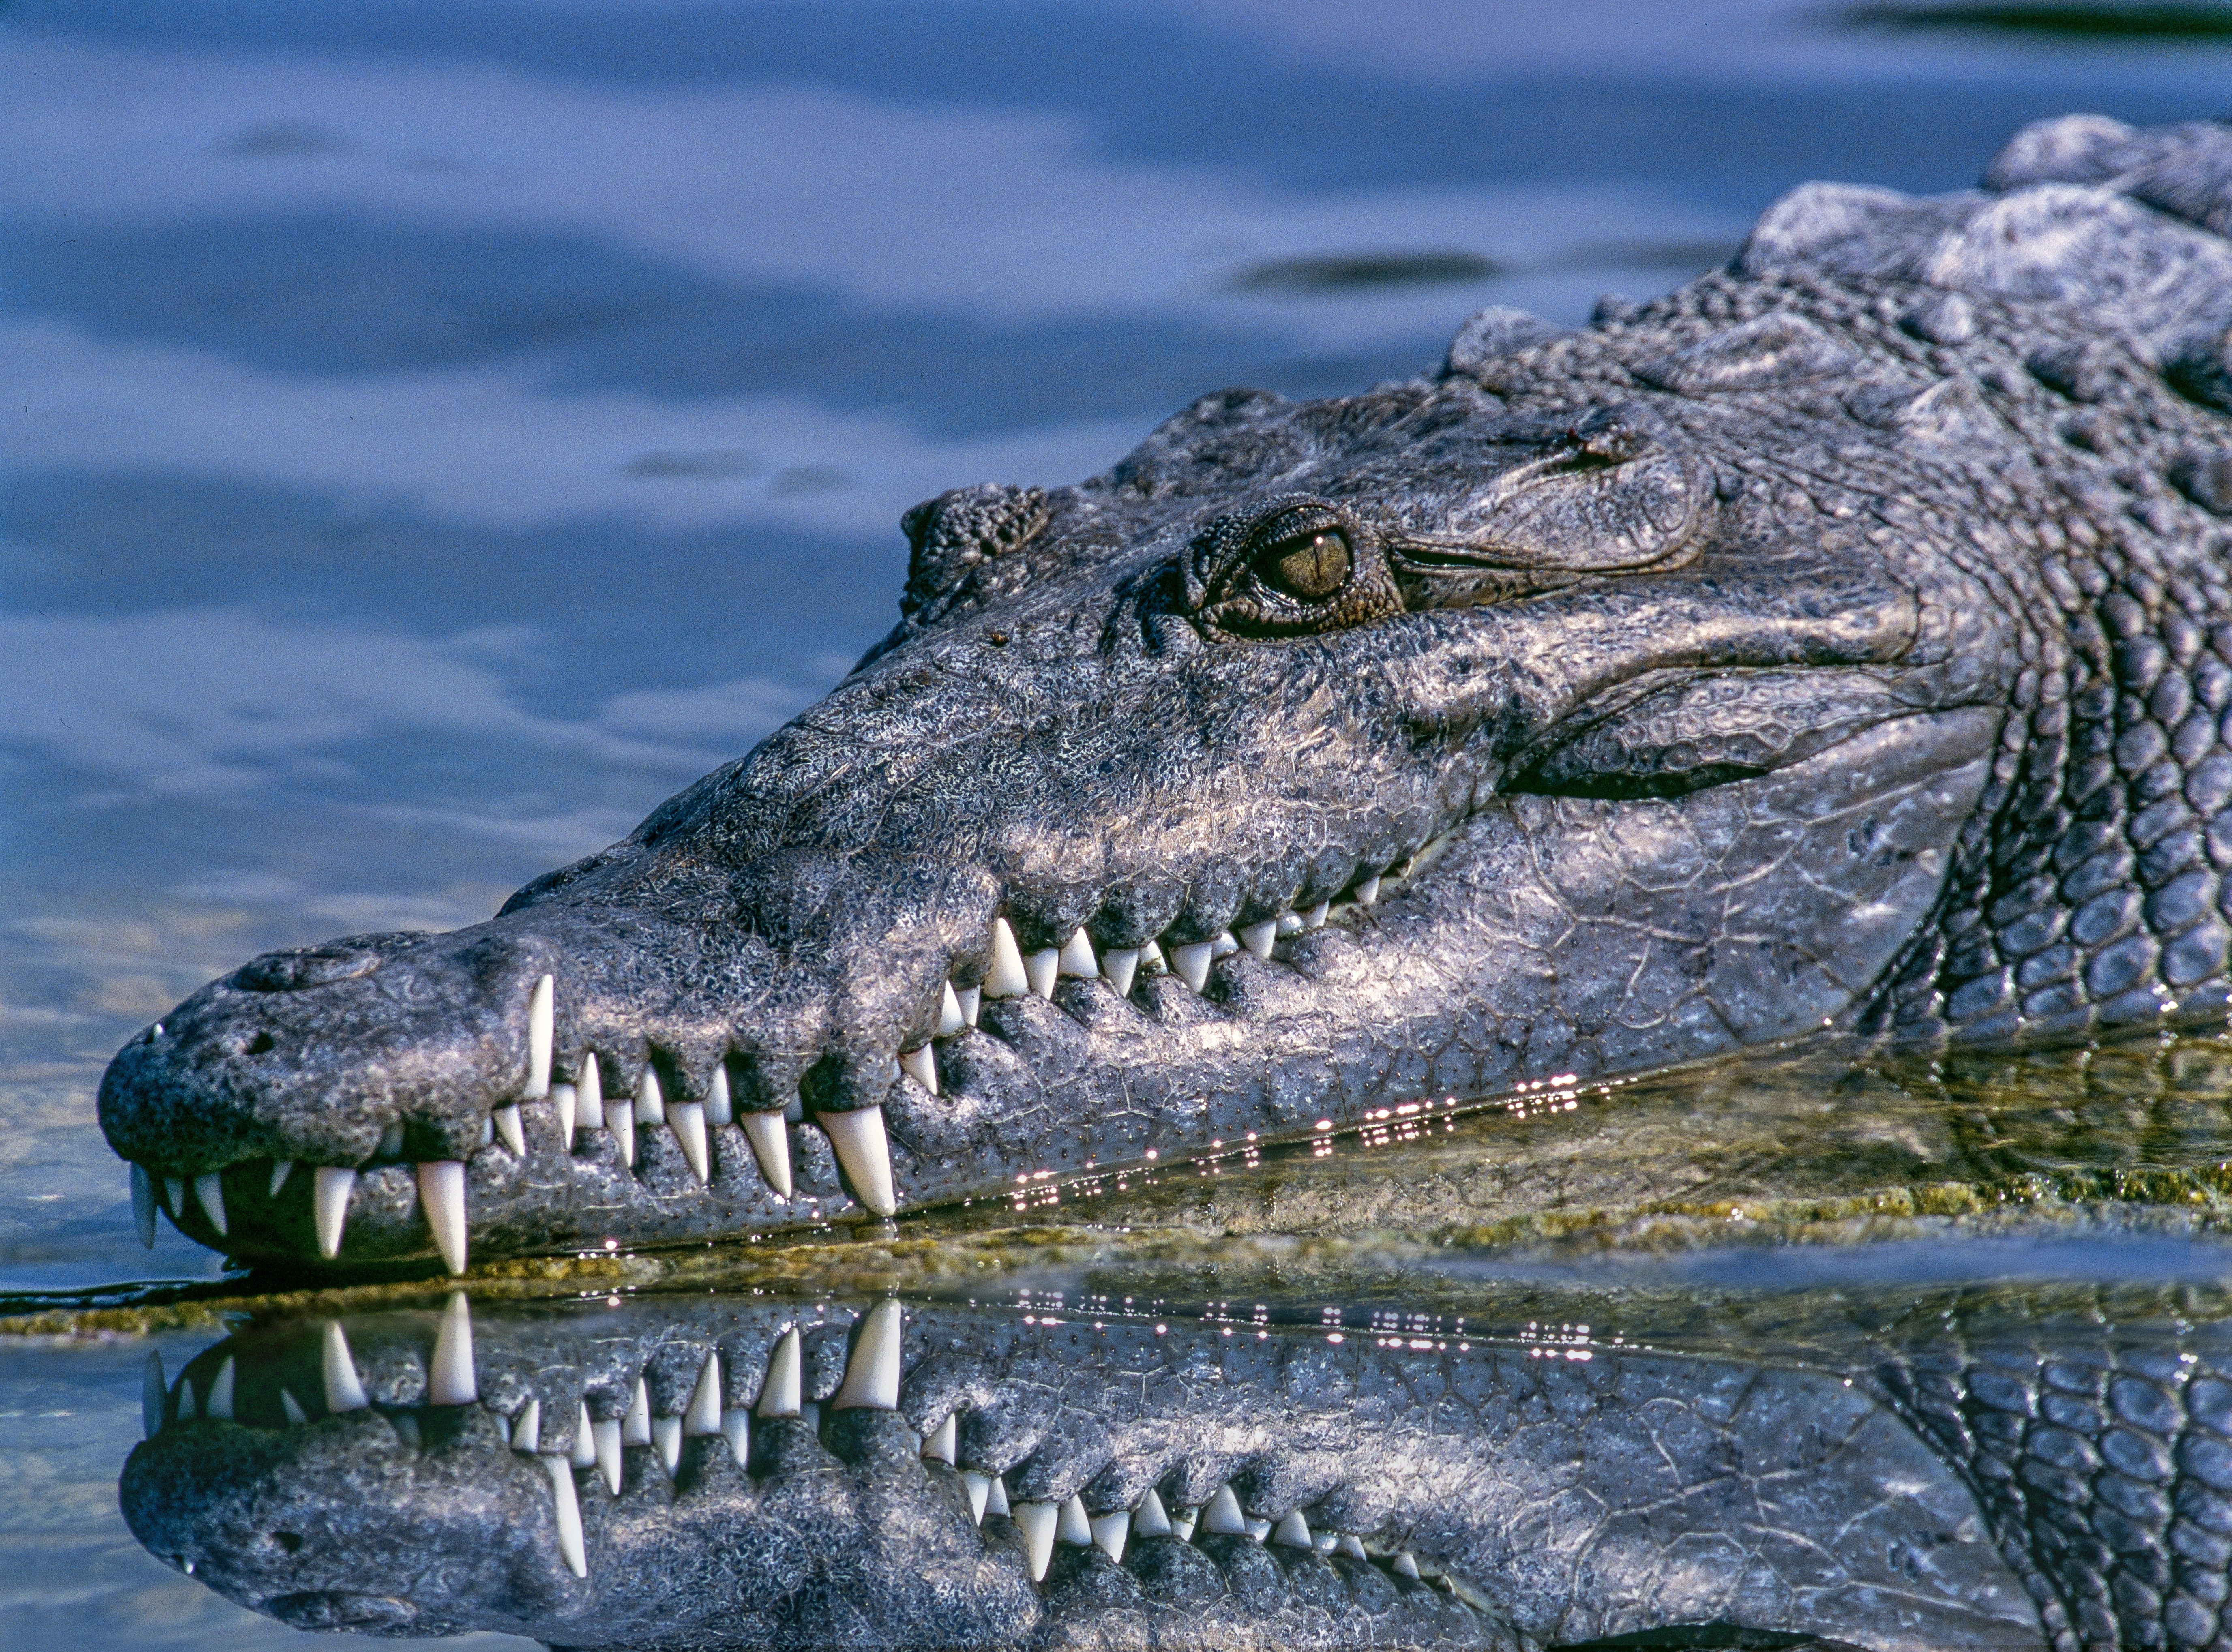
water, nature, swamp, wilderness, animal, wildlife, reflection, biology, predator, reptile, fauna, mouth, crocodile, close up, alligator, wild animal, skin, vertebrate, teeth, dangerous, glare, fangs, crocodilia, american alligator, gharial, animal photography, marine biology, nile crocodile